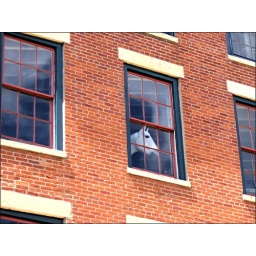
horse in window